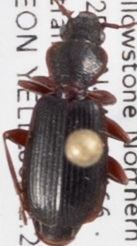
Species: Cymindis cribricollis
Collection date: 2018-07-26
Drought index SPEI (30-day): -1.348
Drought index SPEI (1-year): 1.834
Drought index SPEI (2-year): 1.01